Namárië

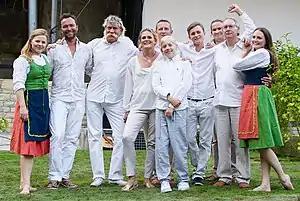
Photo of a music group specialising in Tolkien

Between 1997 and 2005, the Danish Tolkien Ensemble published four CDs featuring every poem from "The Lord of the Rings". The recordings included two versions of "Namárië", both composed by the ensemble leader Caspar Reiff. They are both on the album "An Evening in Rivendell", sung by the Danish Mezzo-soprano Signe Asmussen. One sets the original Quenya text to music; the other features the English translation.